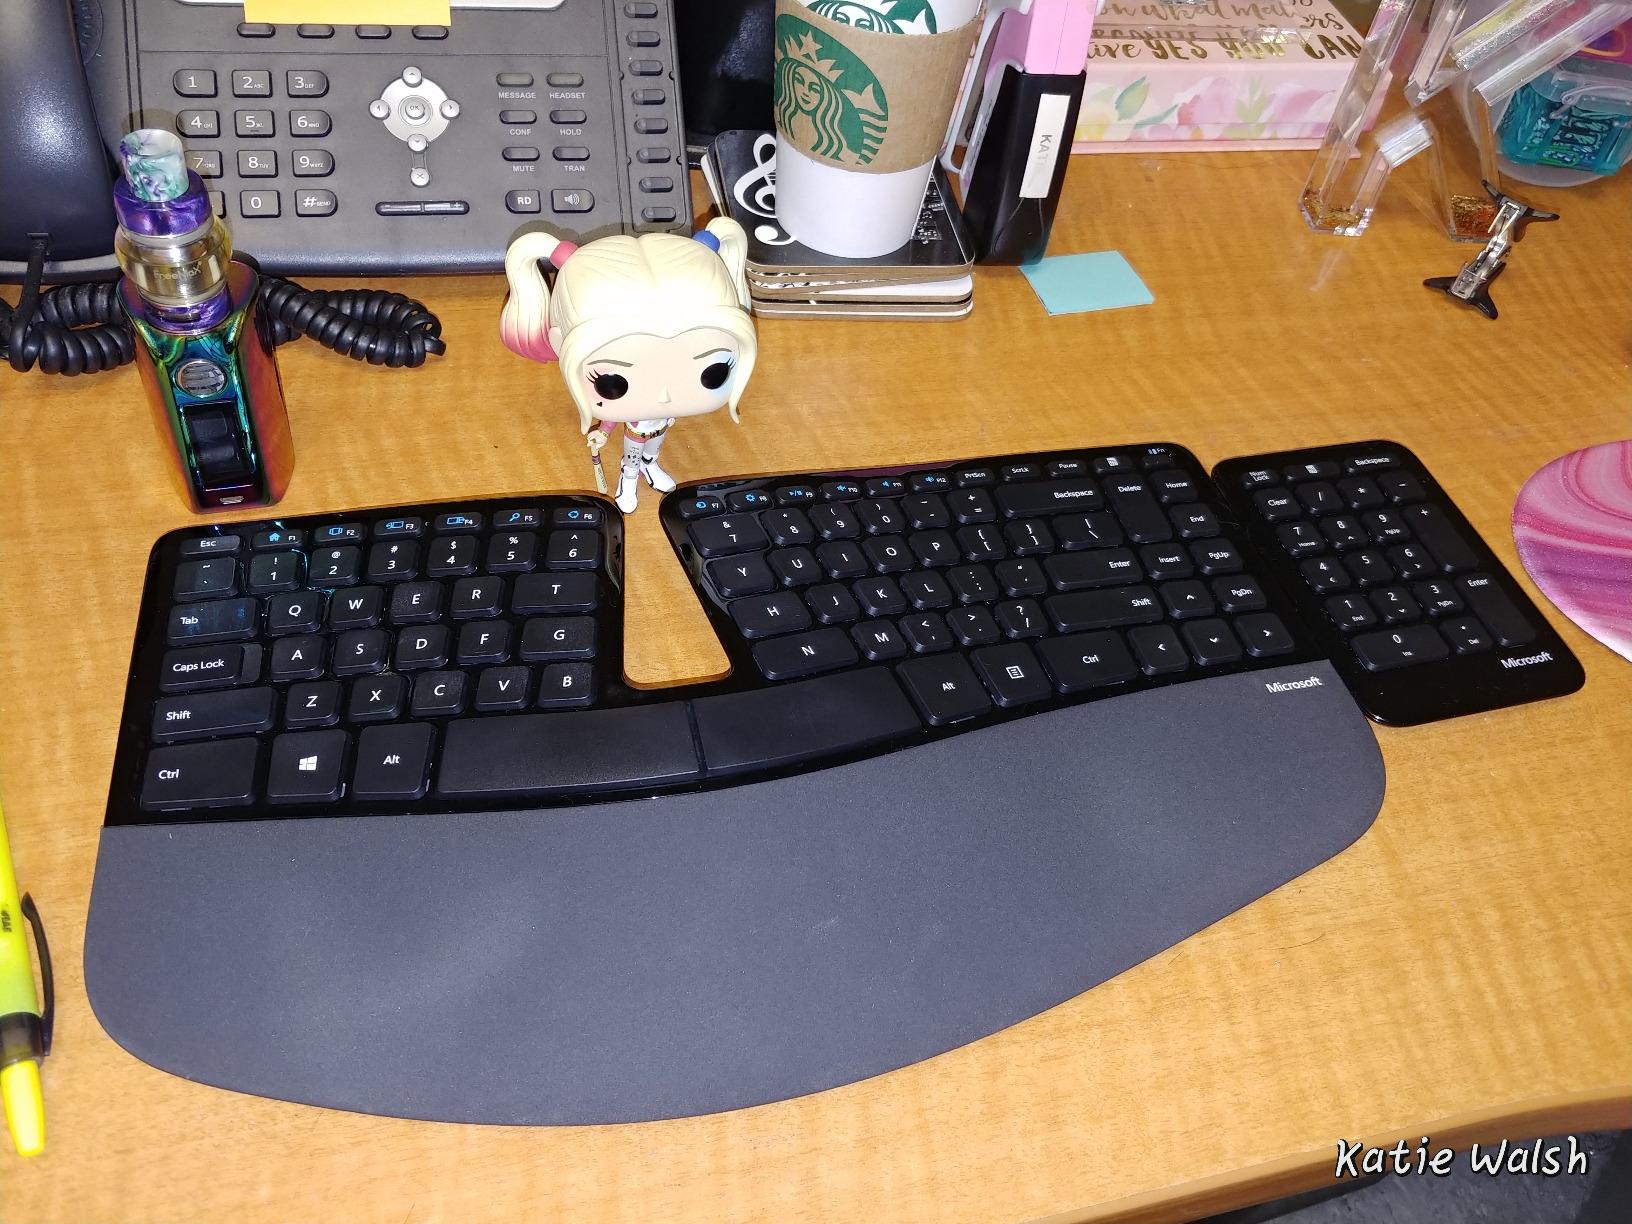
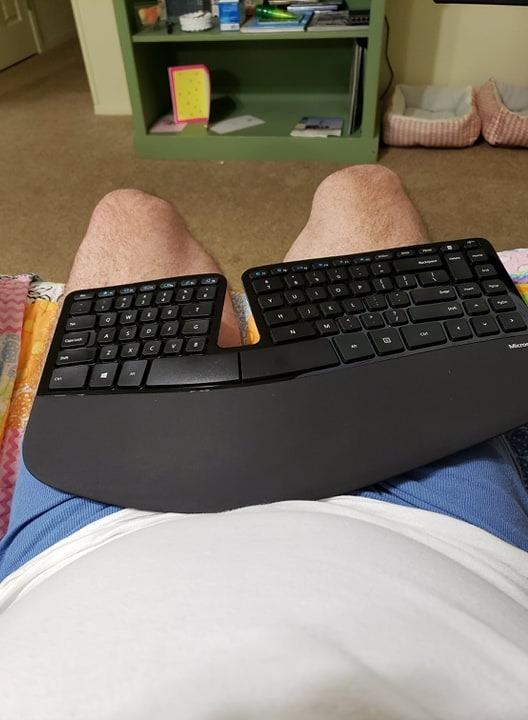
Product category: keyboard
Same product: yes